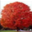
Label: maple_tree